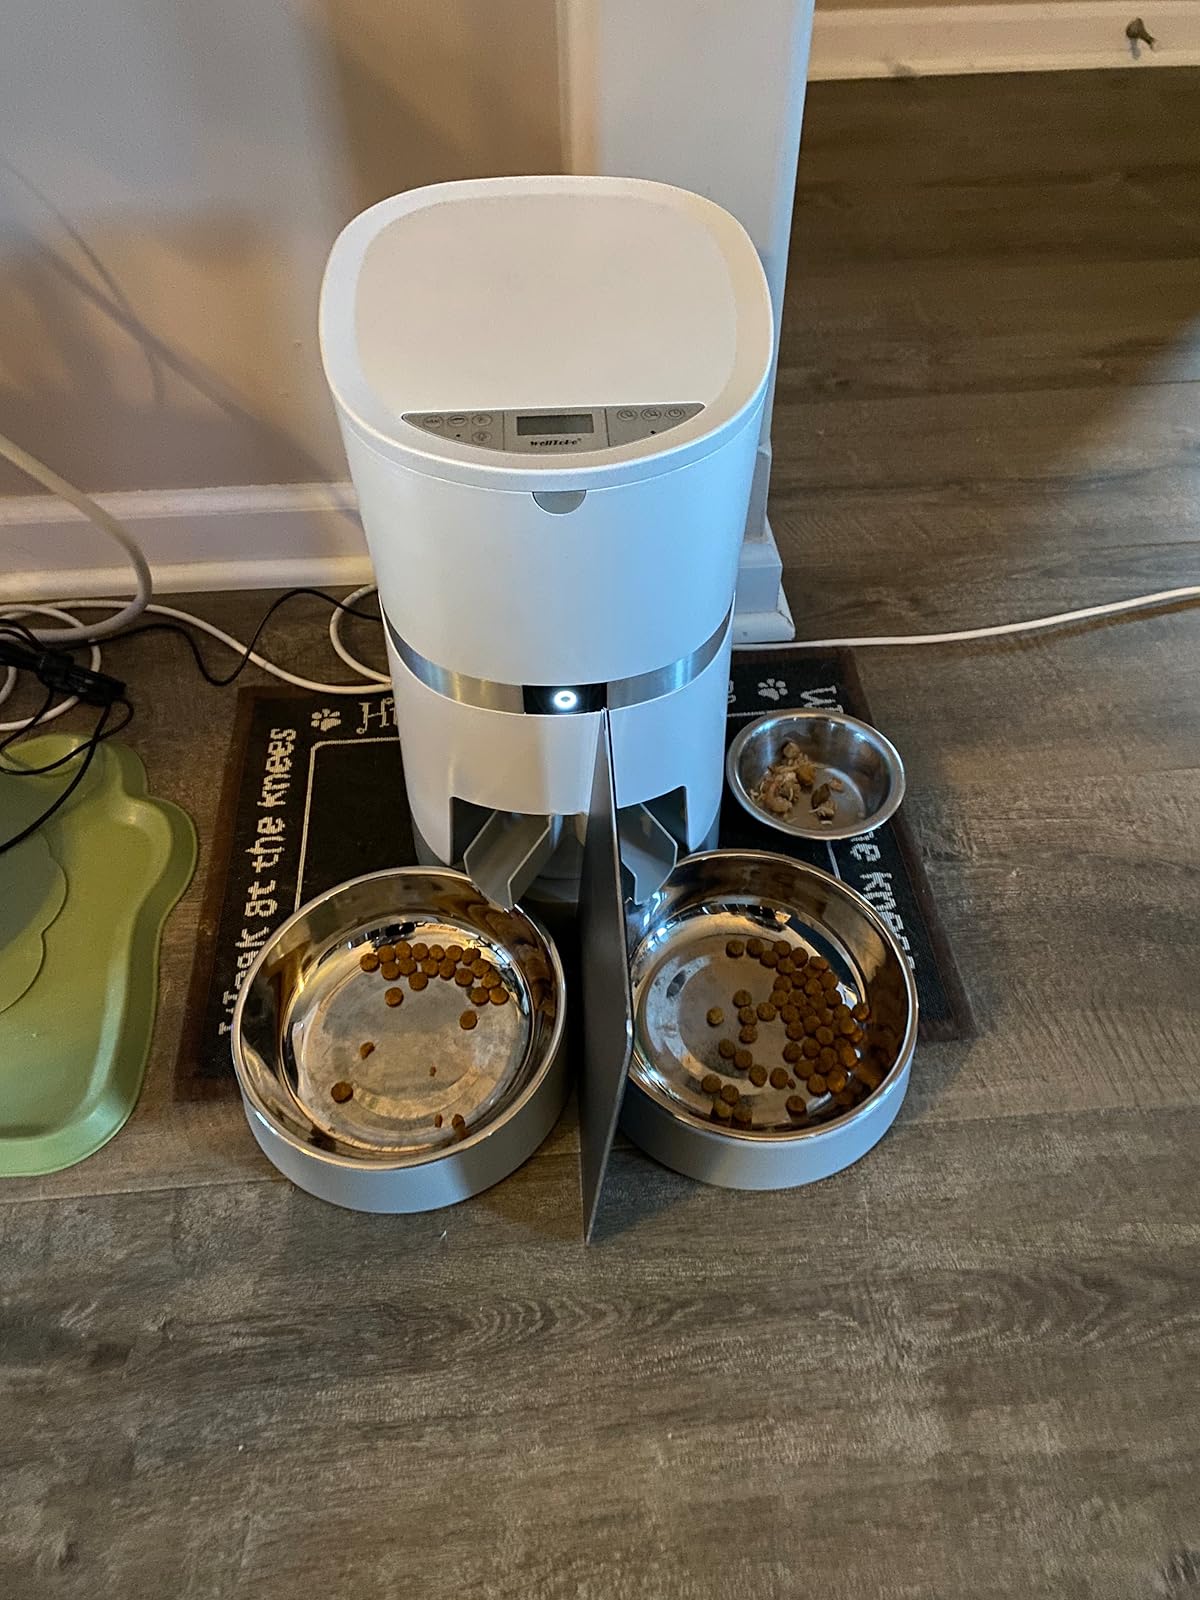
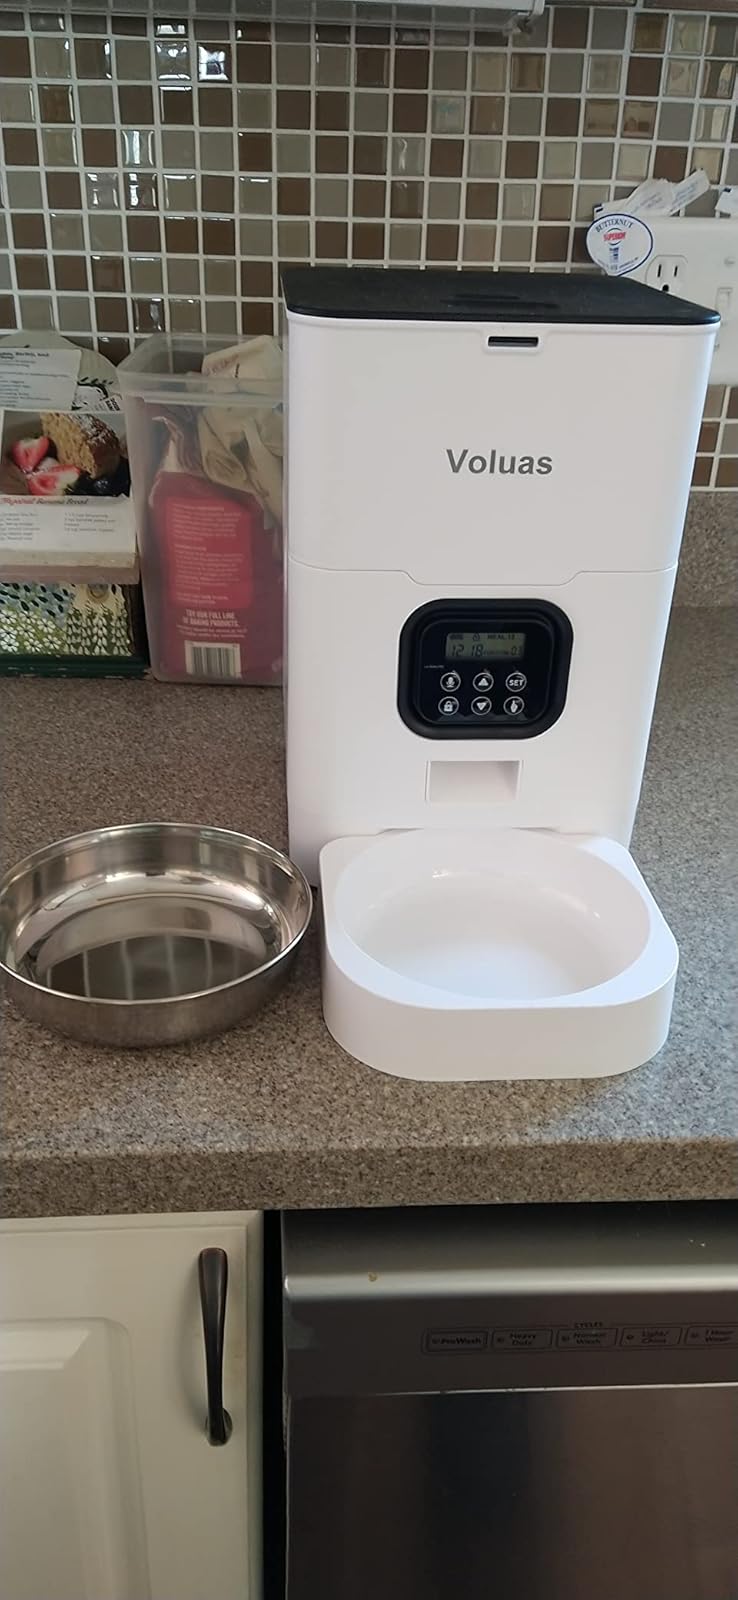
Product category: items_feeder
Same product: no